Tasher Ghawr

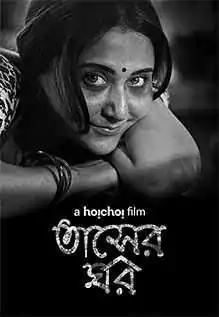

Tasher Ghawr is a Bengali film released on 3 September 2020 directly on the OTT platform hoichoi. Directed by Sudipto Roy the series features Swastika Mukherjee in the lead roles.